A Scandal in Paris

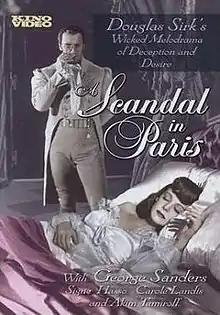
Vidocq admires Therese while sneaking back into the chateau after the jewel robbery.

A Scandal in Paris is a 1946 American biographical film directed by Douglas Sirk and starring George Sanders, Signe Hasso and Carole Landis. It loosely depicts the life of Eugène François Vidocq, a French criminal who reformed and became a famous French Prefect of Police during the Napoleonic era.